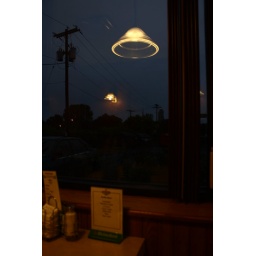
Reflection in window of dinner. In the distance you can see the Corning Tower across the river in Albany.